4 Vesta

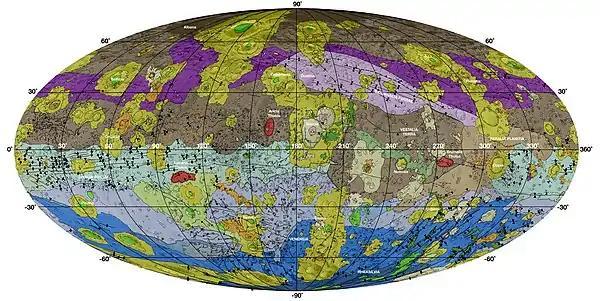
Geologic map of Vesta (Mollweide projection). The most ancient and heavily cratered regions are brown; areas modified by the Veneneia and Rheasilvia impacts are purple (the Saturnalia Fossae Formation, in the north) and light cyan (the Divalia Fossae Formation, equatorial), respectively; the Rheasilvia impact basin interior (in the south) is dark blue, and neighboring areas of Rheasilvia ejecta (including an area within Veneneia) are light purple-blue; areas modified by more recent impacts or mass wasting are yellow/orange or green, respectively.

The most prominent of these surface features are two enormous impact basins, the Rheasilvia, centered near the south pole; and the Veneneia. The Rheasilvia impact basin is younger and overlies the Veneneia. The "Dawn" science team named the younger, more prominent crater Rheasilvia, after the mother of Romulus and Remus and a mythical vestal virgin. Its width is 95% of the mean diameter of Vesta. The crater is about deep. A central peak rises above the lowest measured part of the crater floor and the highest measured part of the crater rim is above the crater floor low point. It is estimated that the impact responsible excavated about 1% of the volume of Vesta, and it is likely that the Vesta family and V-type asteroids are the products of this collision. If this is the case, then the fact that fragments have survived bombardment until the present indicates that the crater is at most only about 1 billion years old. It would also be the site of origin of the HED meteorites. All the known V-type asteroids taken together account for only about 6% of the ejected volume, with the rest presumably either in small fragments, ejected by approaching the 3:1 Kirkwood gap, or perturbed away by the Yarkovsky effect or radiation pressure. Spectroscopic analyses of the Hubble images have shown that this crater has penetrated deep through several distinct layers of the crust, and possibly into the mantle, as indicated by spectral signatures of olivine.